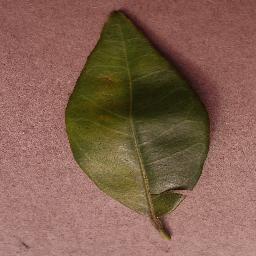
Label: Orange___Haunglongbing_(Citrus_greening)